Hans Sarpei

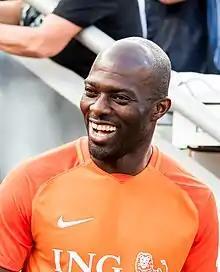
Sarpei in 2019

Hans Adu Sarpei (born 28 June 1976) is a German-Ghanaian former professional footballer who played as a full-back.